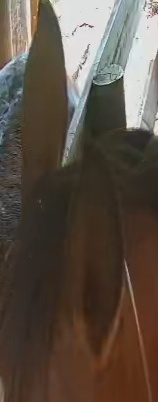
Face region: ears (position_of_ears)
Pain indicator: moderately_present